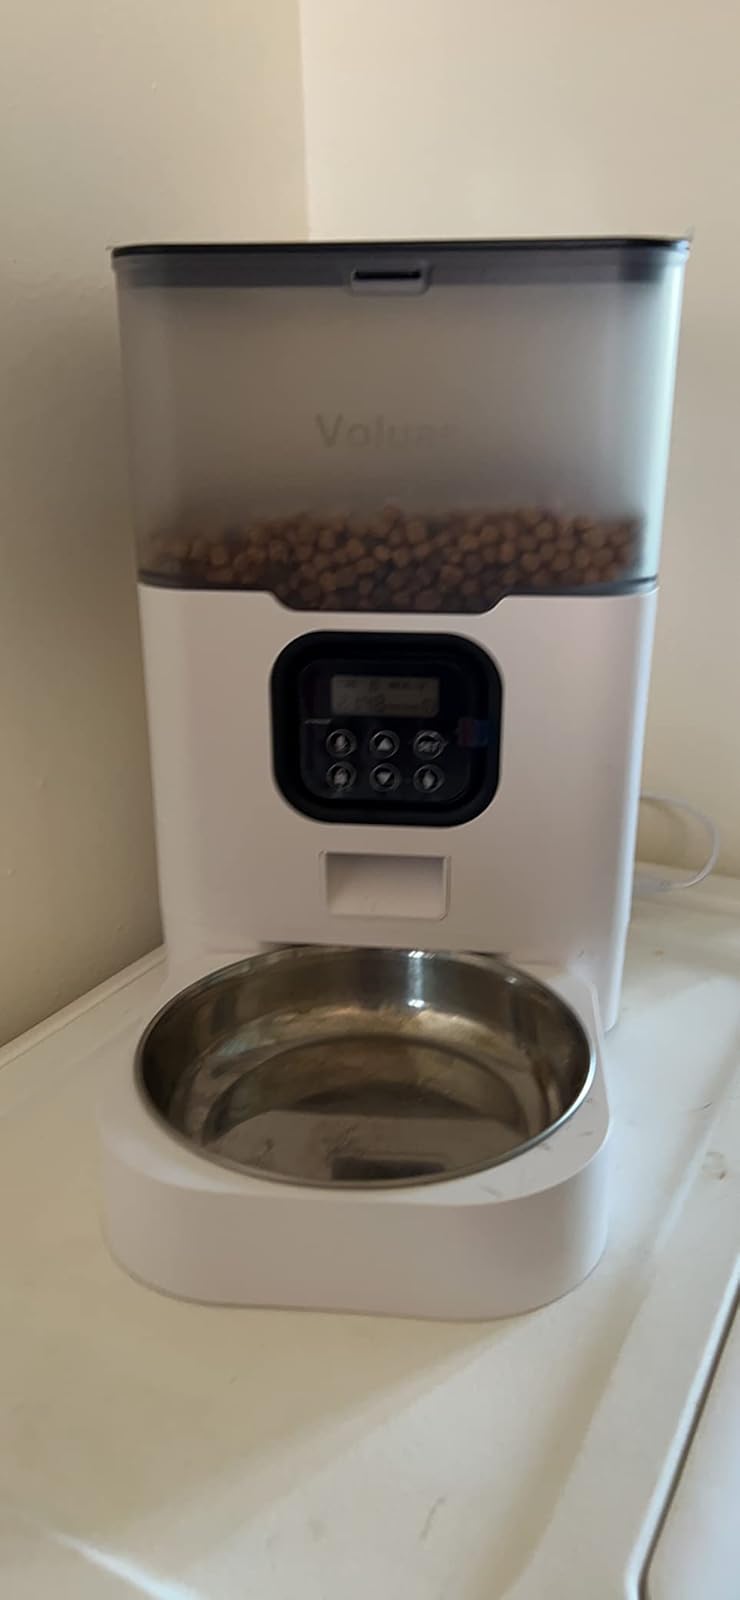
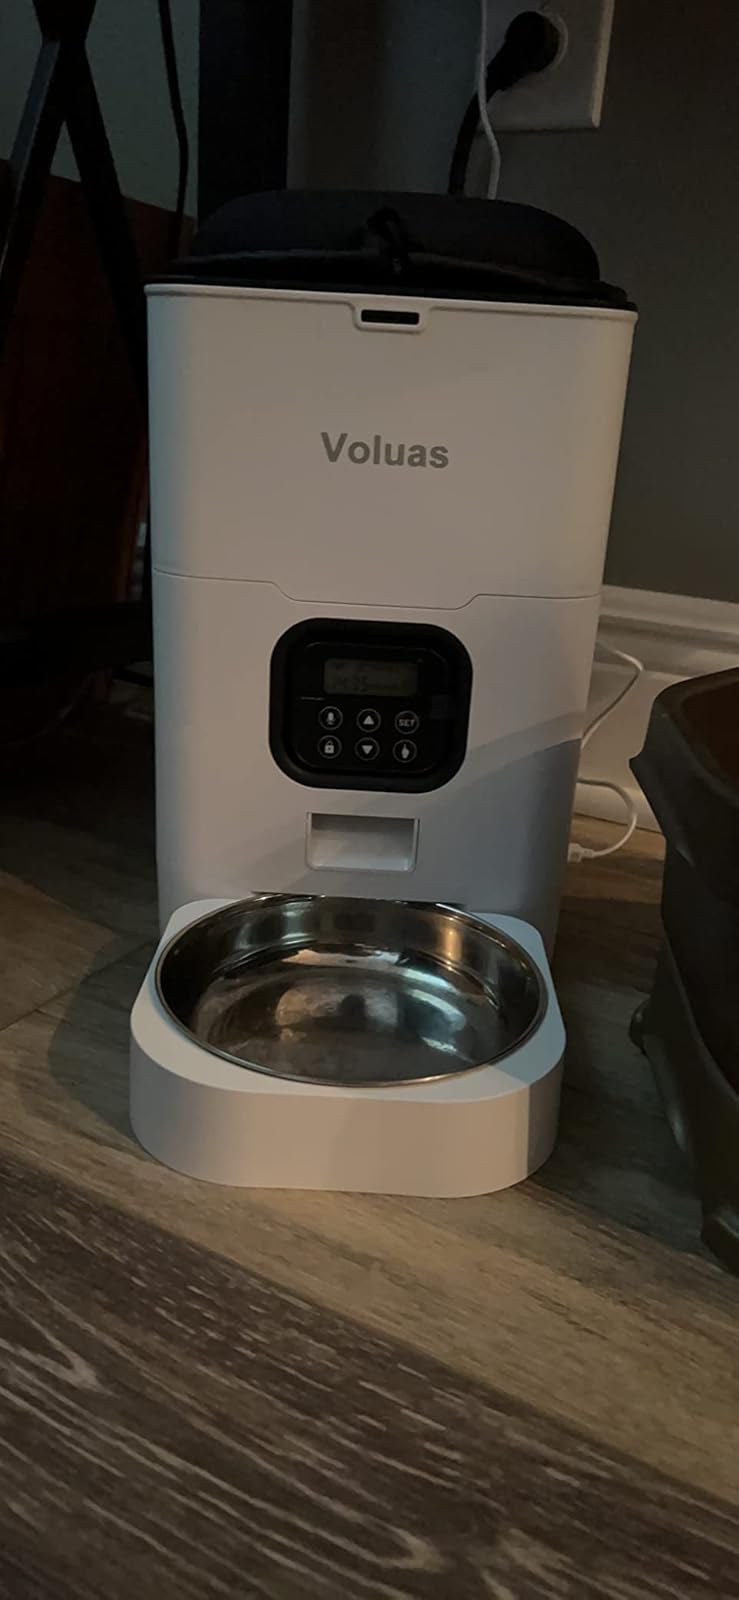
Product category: items_feeder
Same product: no